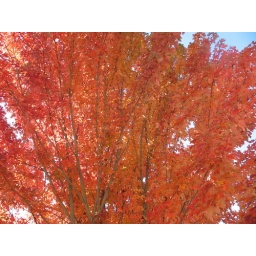
very unique in oregon here- everything is pine trees